Sectarian violence among Christians

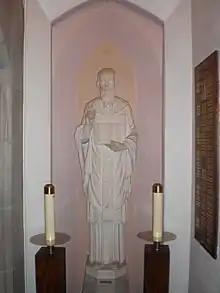
Statue of the saint in St Athanasius' Roman Catholic Church in Evanston, Illinois.

There are at present two completely opposite views about the personality of Athanasius. While some scholars praise him as an orthodox saint with great character, others see him as a power-hungry politician who employed questionable ecclesiastical tactics. Richard Rubenstein and Timothy Barnes have painted a less than flattering picture of the saint. One of the allegations against him involves suppression of dissent through violence and murder.